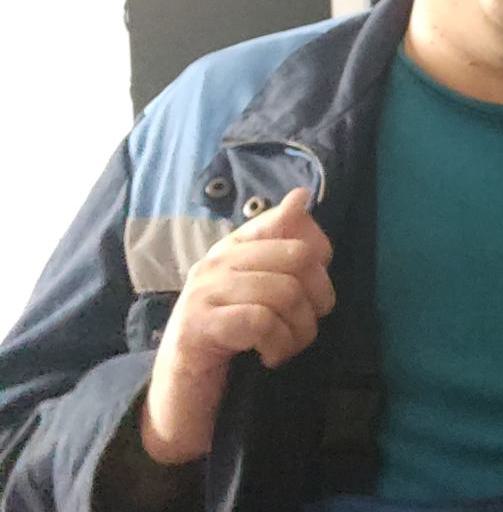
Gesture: no_gesture